Indian Orchard Branch Library

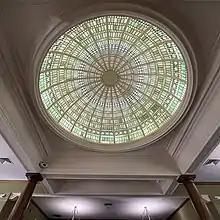
Part of the neoclassical architecture of the original library building contains a cupola and Tuscan columns, pictured here.

The Indian Orchard Branch Library is a historic branch library at 44 Oak Street in Springfield, Massachusetts. The Classic Revival building was constructed in 1909 to a design by John W. Donohue, and was the first permanent branch library building in the Springfield public library system; it was funded in part by a grant from Andrew Carnegie. The building was listed on the National Register of Historic Places in 1999; it continues to serve as a library as a branch of the Springfield City Library system.